Narusawa Station

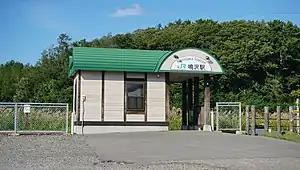
Narusawa Station in September 2019

is a railway station located in the town of Ajigasawa, Aomori Prefecture Japan, operated by the East Japan Railway Company (JR East).